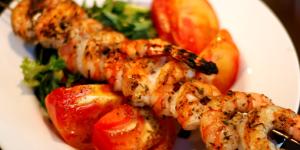
brochetas de camaron asadas